C.D. Guadalajara

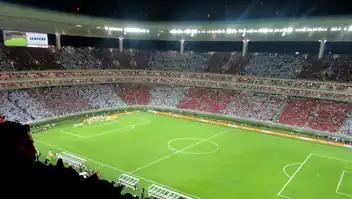
Inside view of Estadio Akron.

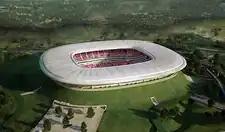
Volcano Stadium, Chivas Omnilife, Guadalajara, Mexico

In 2010, Las Chivas's new home field was completed. Estadio Omnilife (then named after the nutrition company owned by Vergara) was designed to look like a volcano with a cloud on top. The idea of the design is to integrate the stadium with nature because of its proximity to La Primavera Biosphere Reserve. It is also used for conventions and as a Business JVC Center. Construction of the stadium began in May 2007 and concluded in July 2010. The stadium seats are red, except for the loge seats that are white. It has a large main entrance and 18 exits. Total seating capacity is 49,850, which includes 330 suites with capacities of nine to 13 guests. An underground parking lot is available for suite renters, which holds up to 850 cars, and parking outside the stadium has capacity for 8,000 cars. The new stadium also has a store, a museum, and various food and beverage concessions. The stadium's opening date was 30 July 2010. The inaugural match was a friendly between Chivas and Manchester United that Chivas won 3–2, with the first goal scored by Javier "Chicharito" Hernandez, who had just been transferred from the former to the latter. In March 2016, the stadium was renamed Estadio Chivas. On 10 November 2017, it was announced that Mexican automotive oil firm Grupo Akron would buy the naming rights of Estadio Chivas. On 15 December 2017, the stadium was officially renamed Estadio Akron.